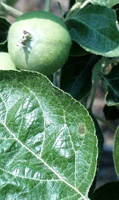
Labels: Apple Scab Leaf